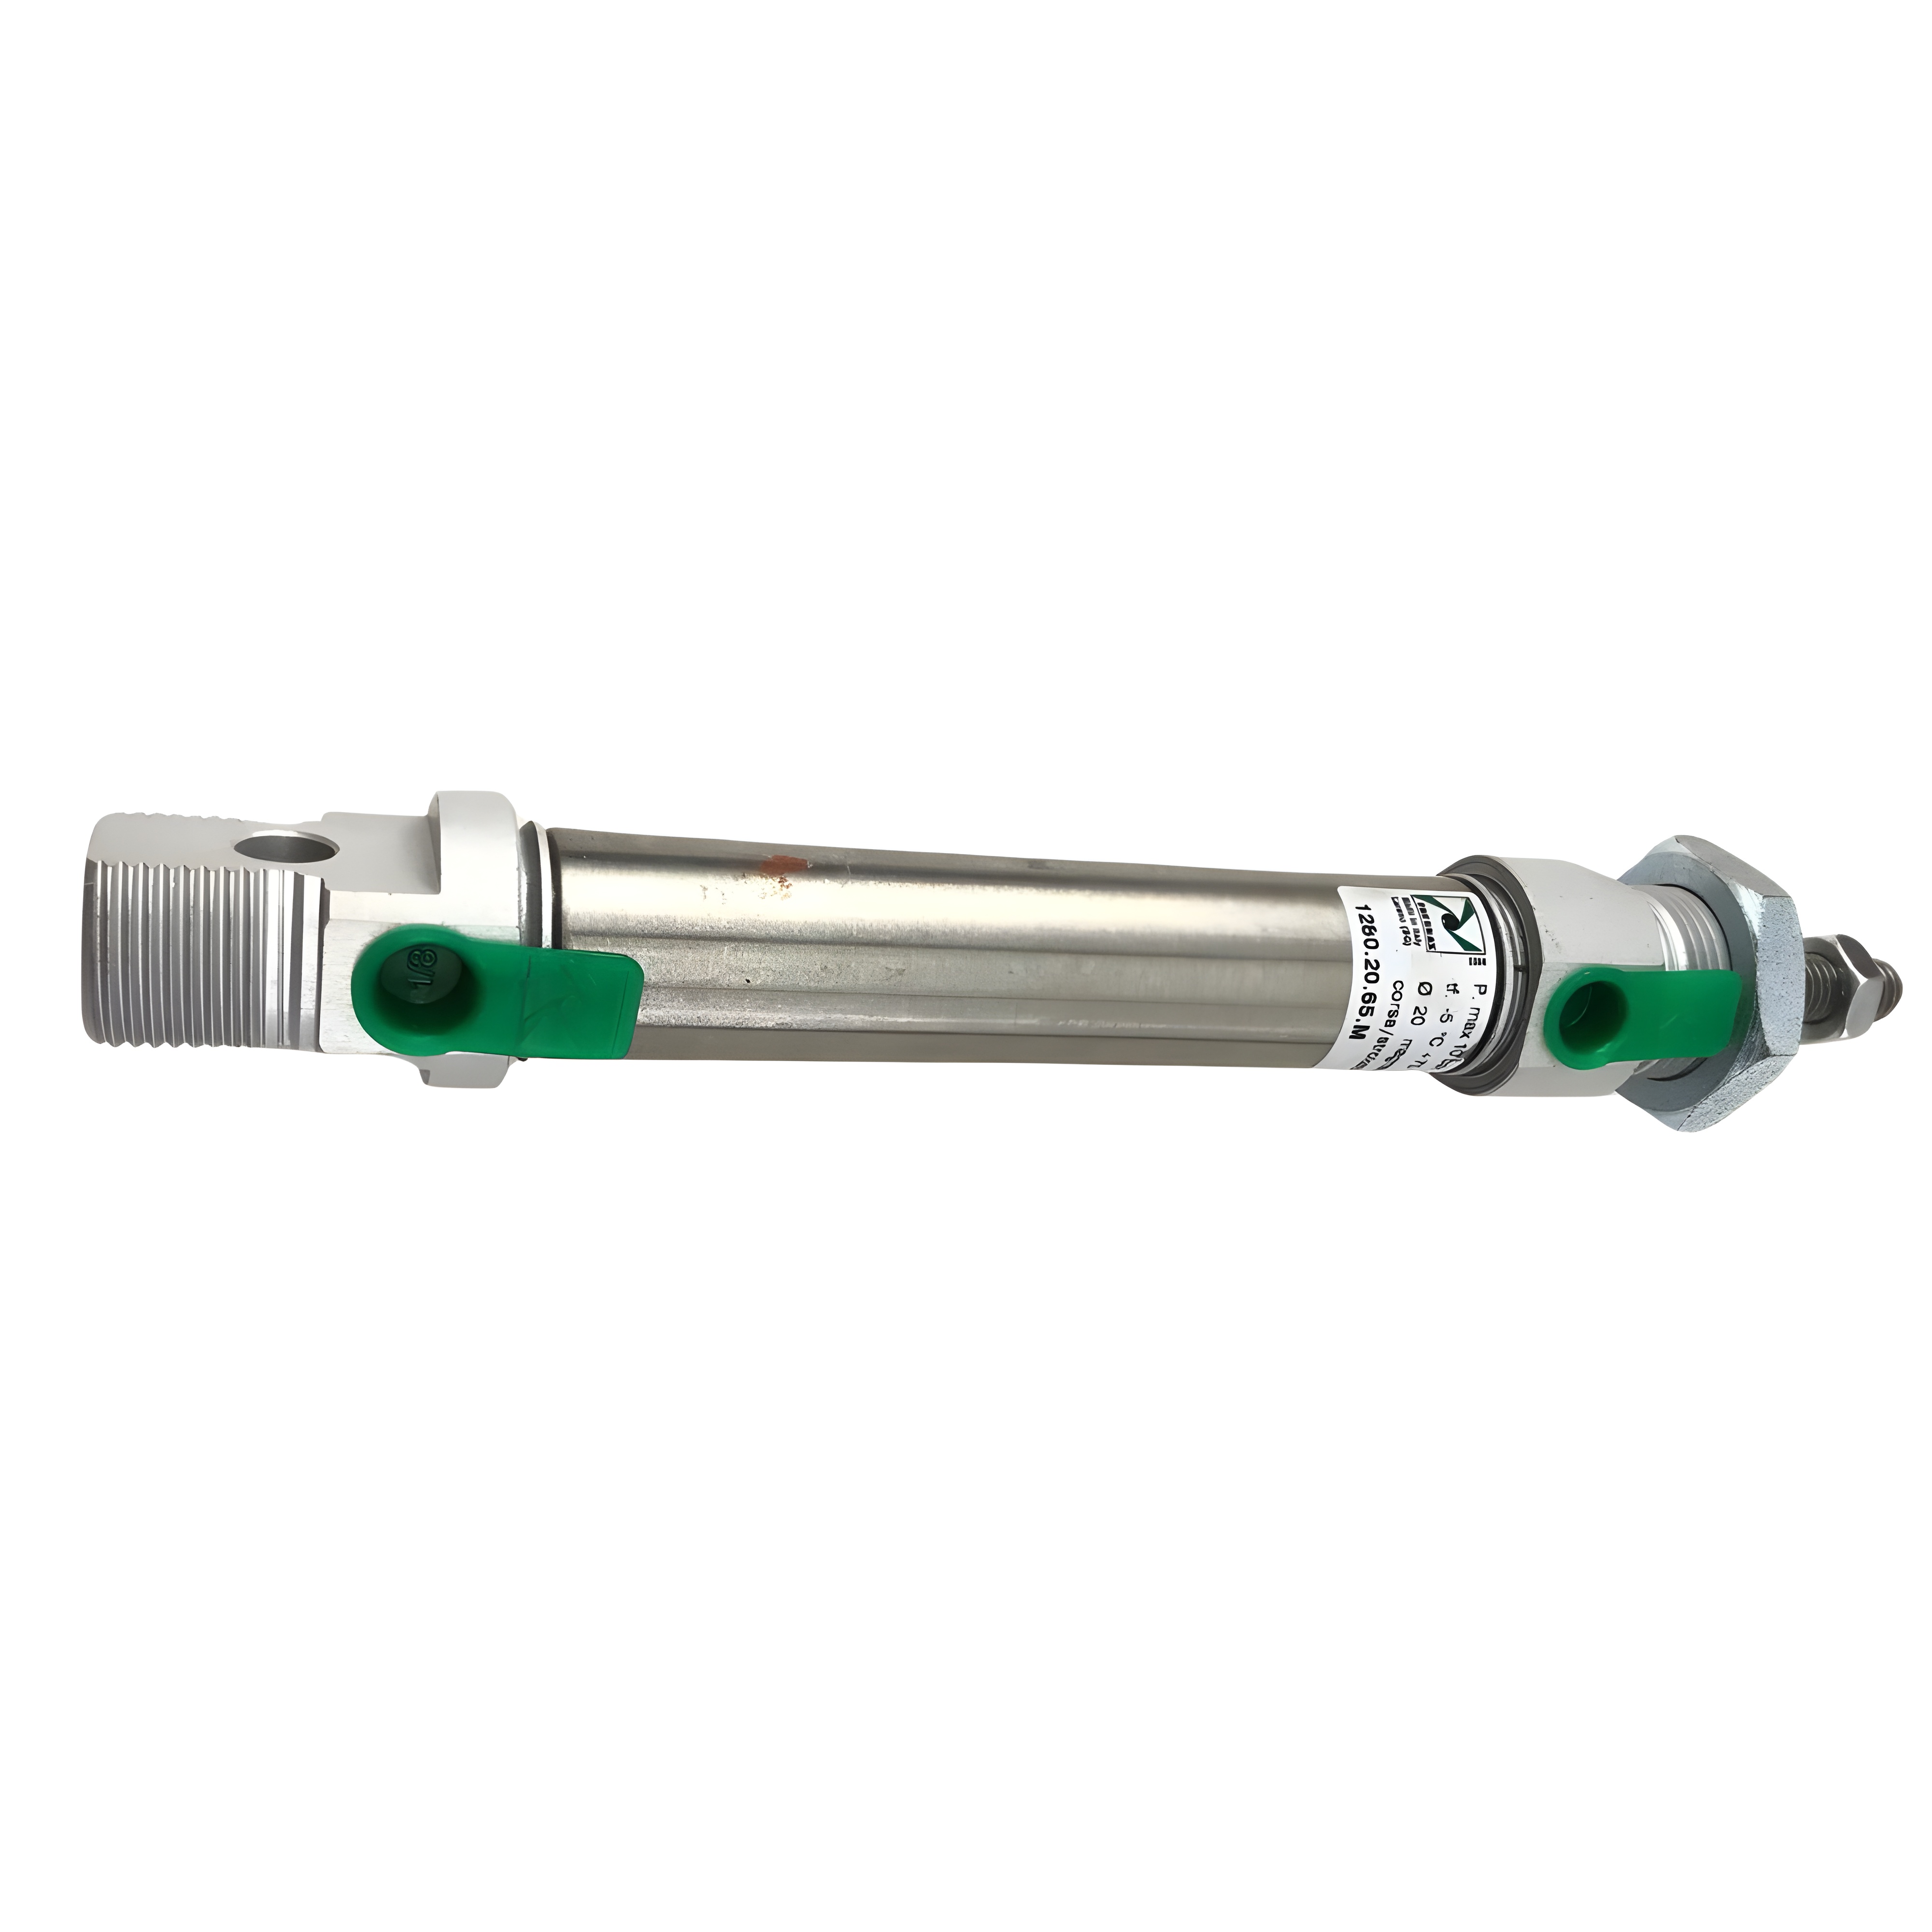
Pneumax 1213.10.5.C.F.V  - S/A Front Spring Cylinder Ø10 x 5mm (M15x1.5 Hex Body)
Introducing the Pneumax 1213.10.5.C.F.V S/A Front Spring Cylinder, featuring a ¬Ø10 x 5mm cylinder and M15x1.5 hex body. This spring cylinder offers precise and powerful performance, ensuring efficient operation and increased productivity. Made with high-quality materials and expert craftsmanship, it is a reliable and essential component for your machinery.
Brand: Pneumax
Category: Hardware > Hardware Accessories > Springs